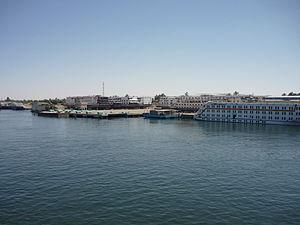
Chantiers navals de bateaux de croisière sur le Nil entre Louxor et Esna, Égypte